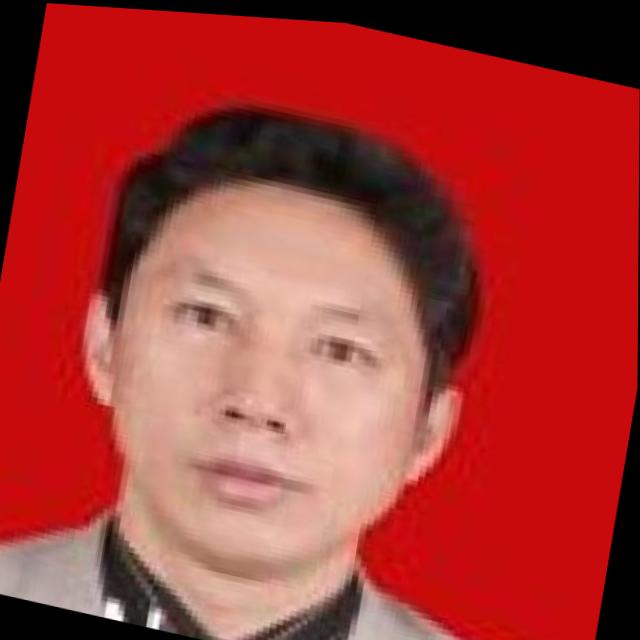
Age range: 45-64